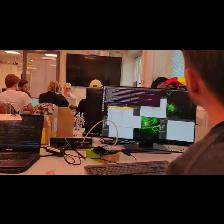
Label: Human